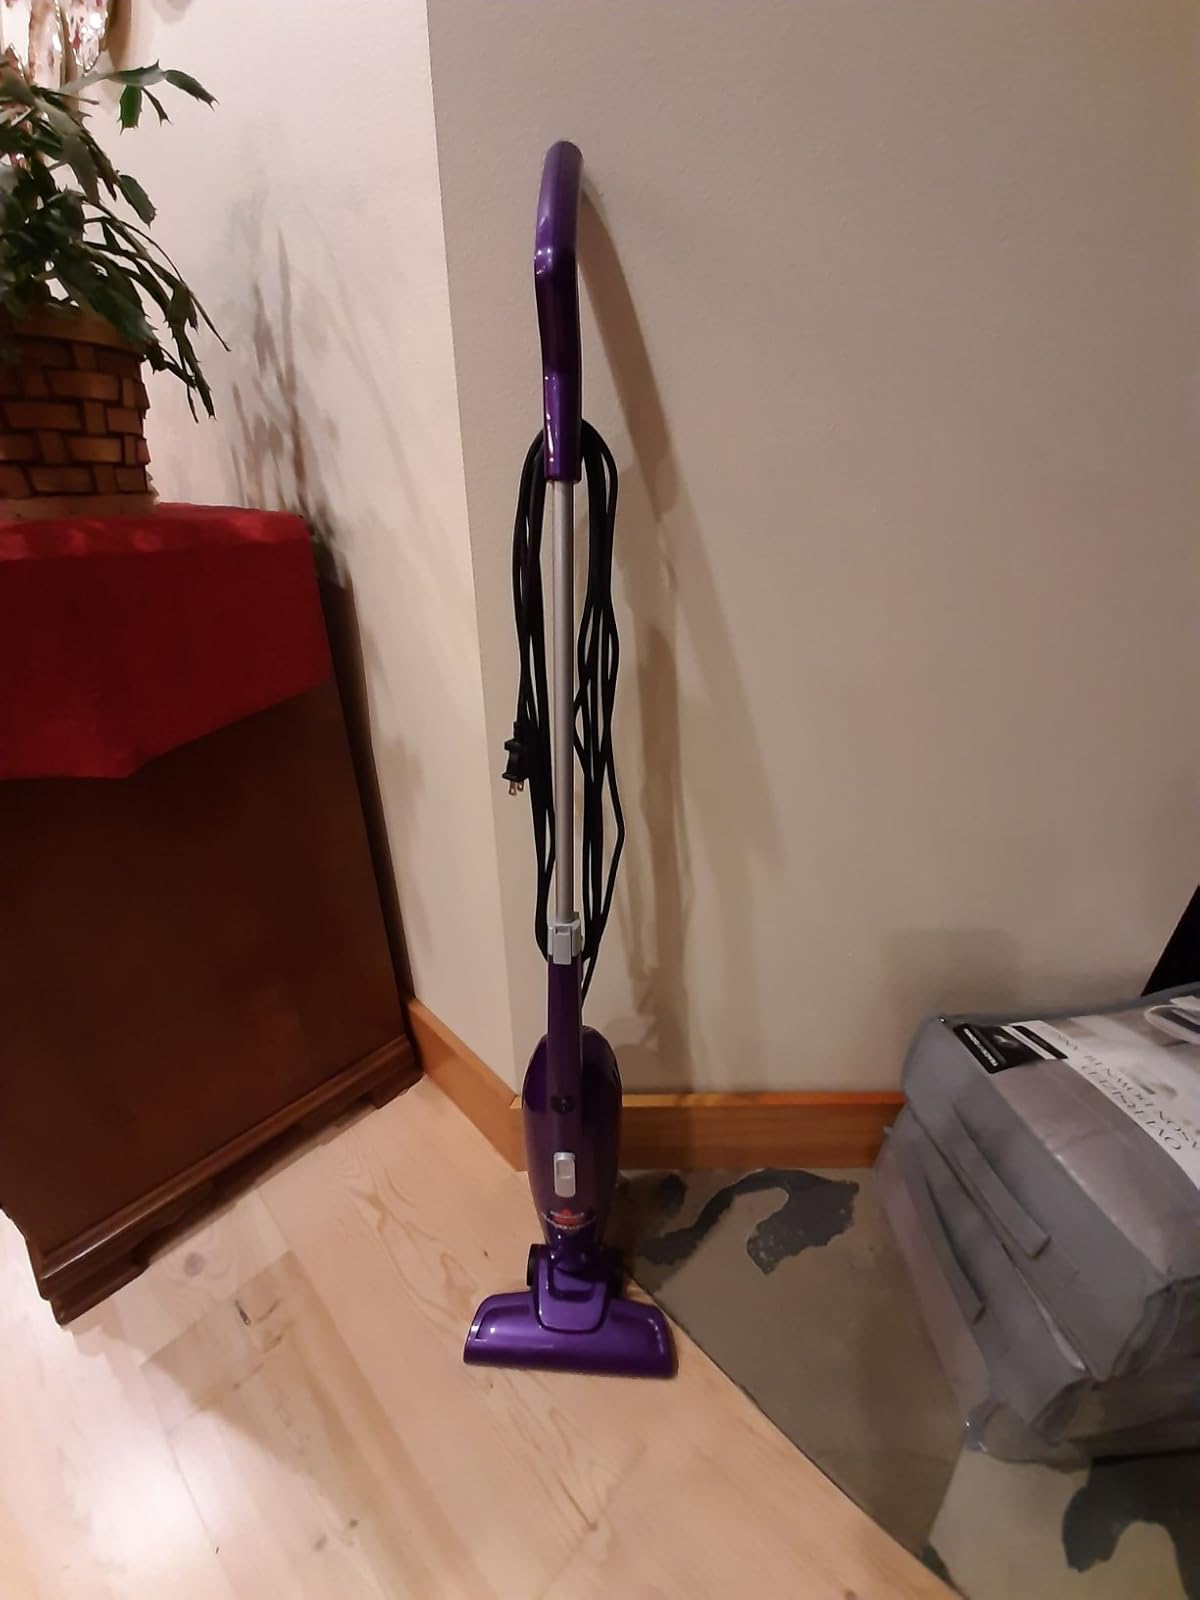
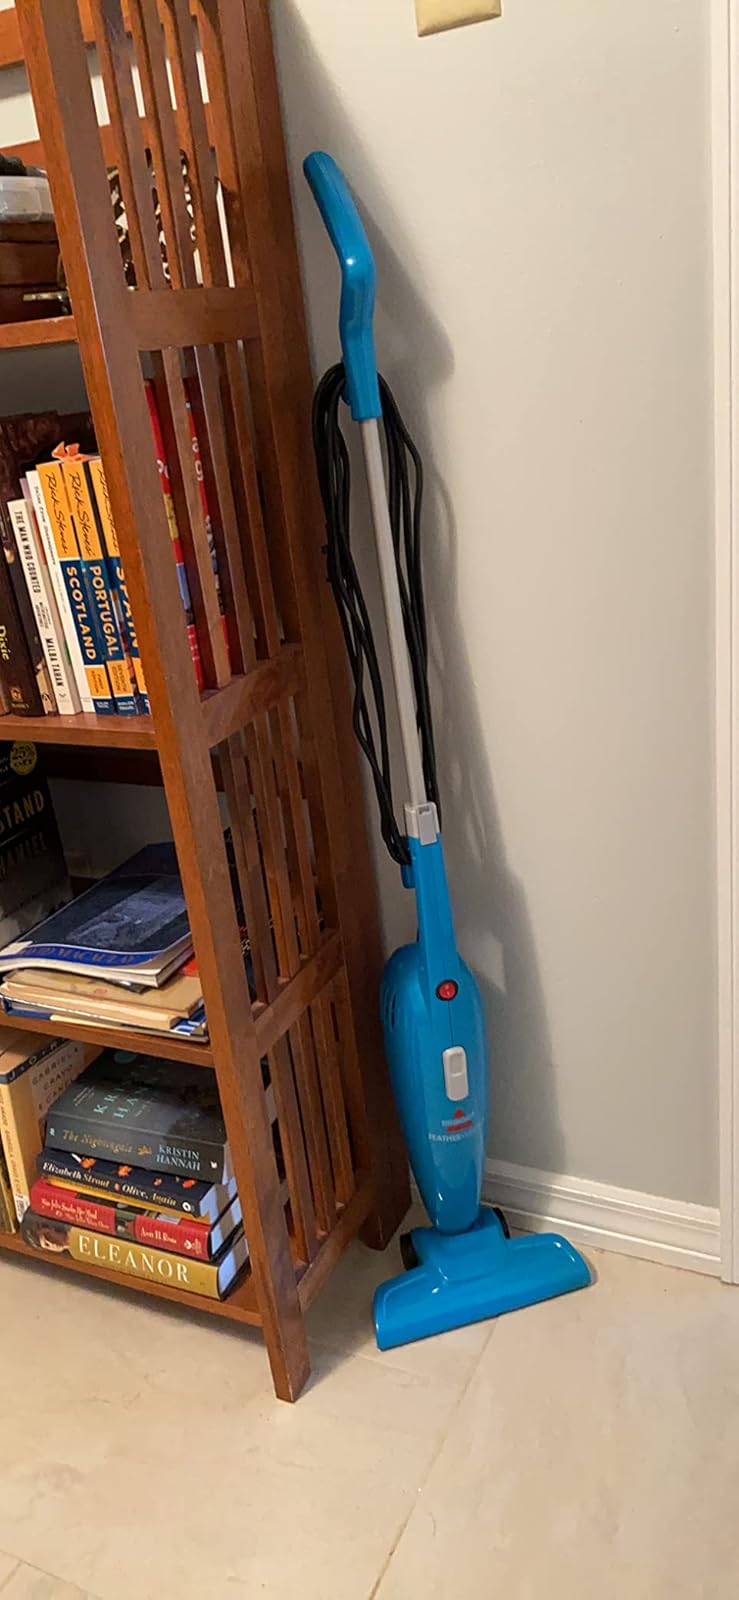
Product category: items_vacuum
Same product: no